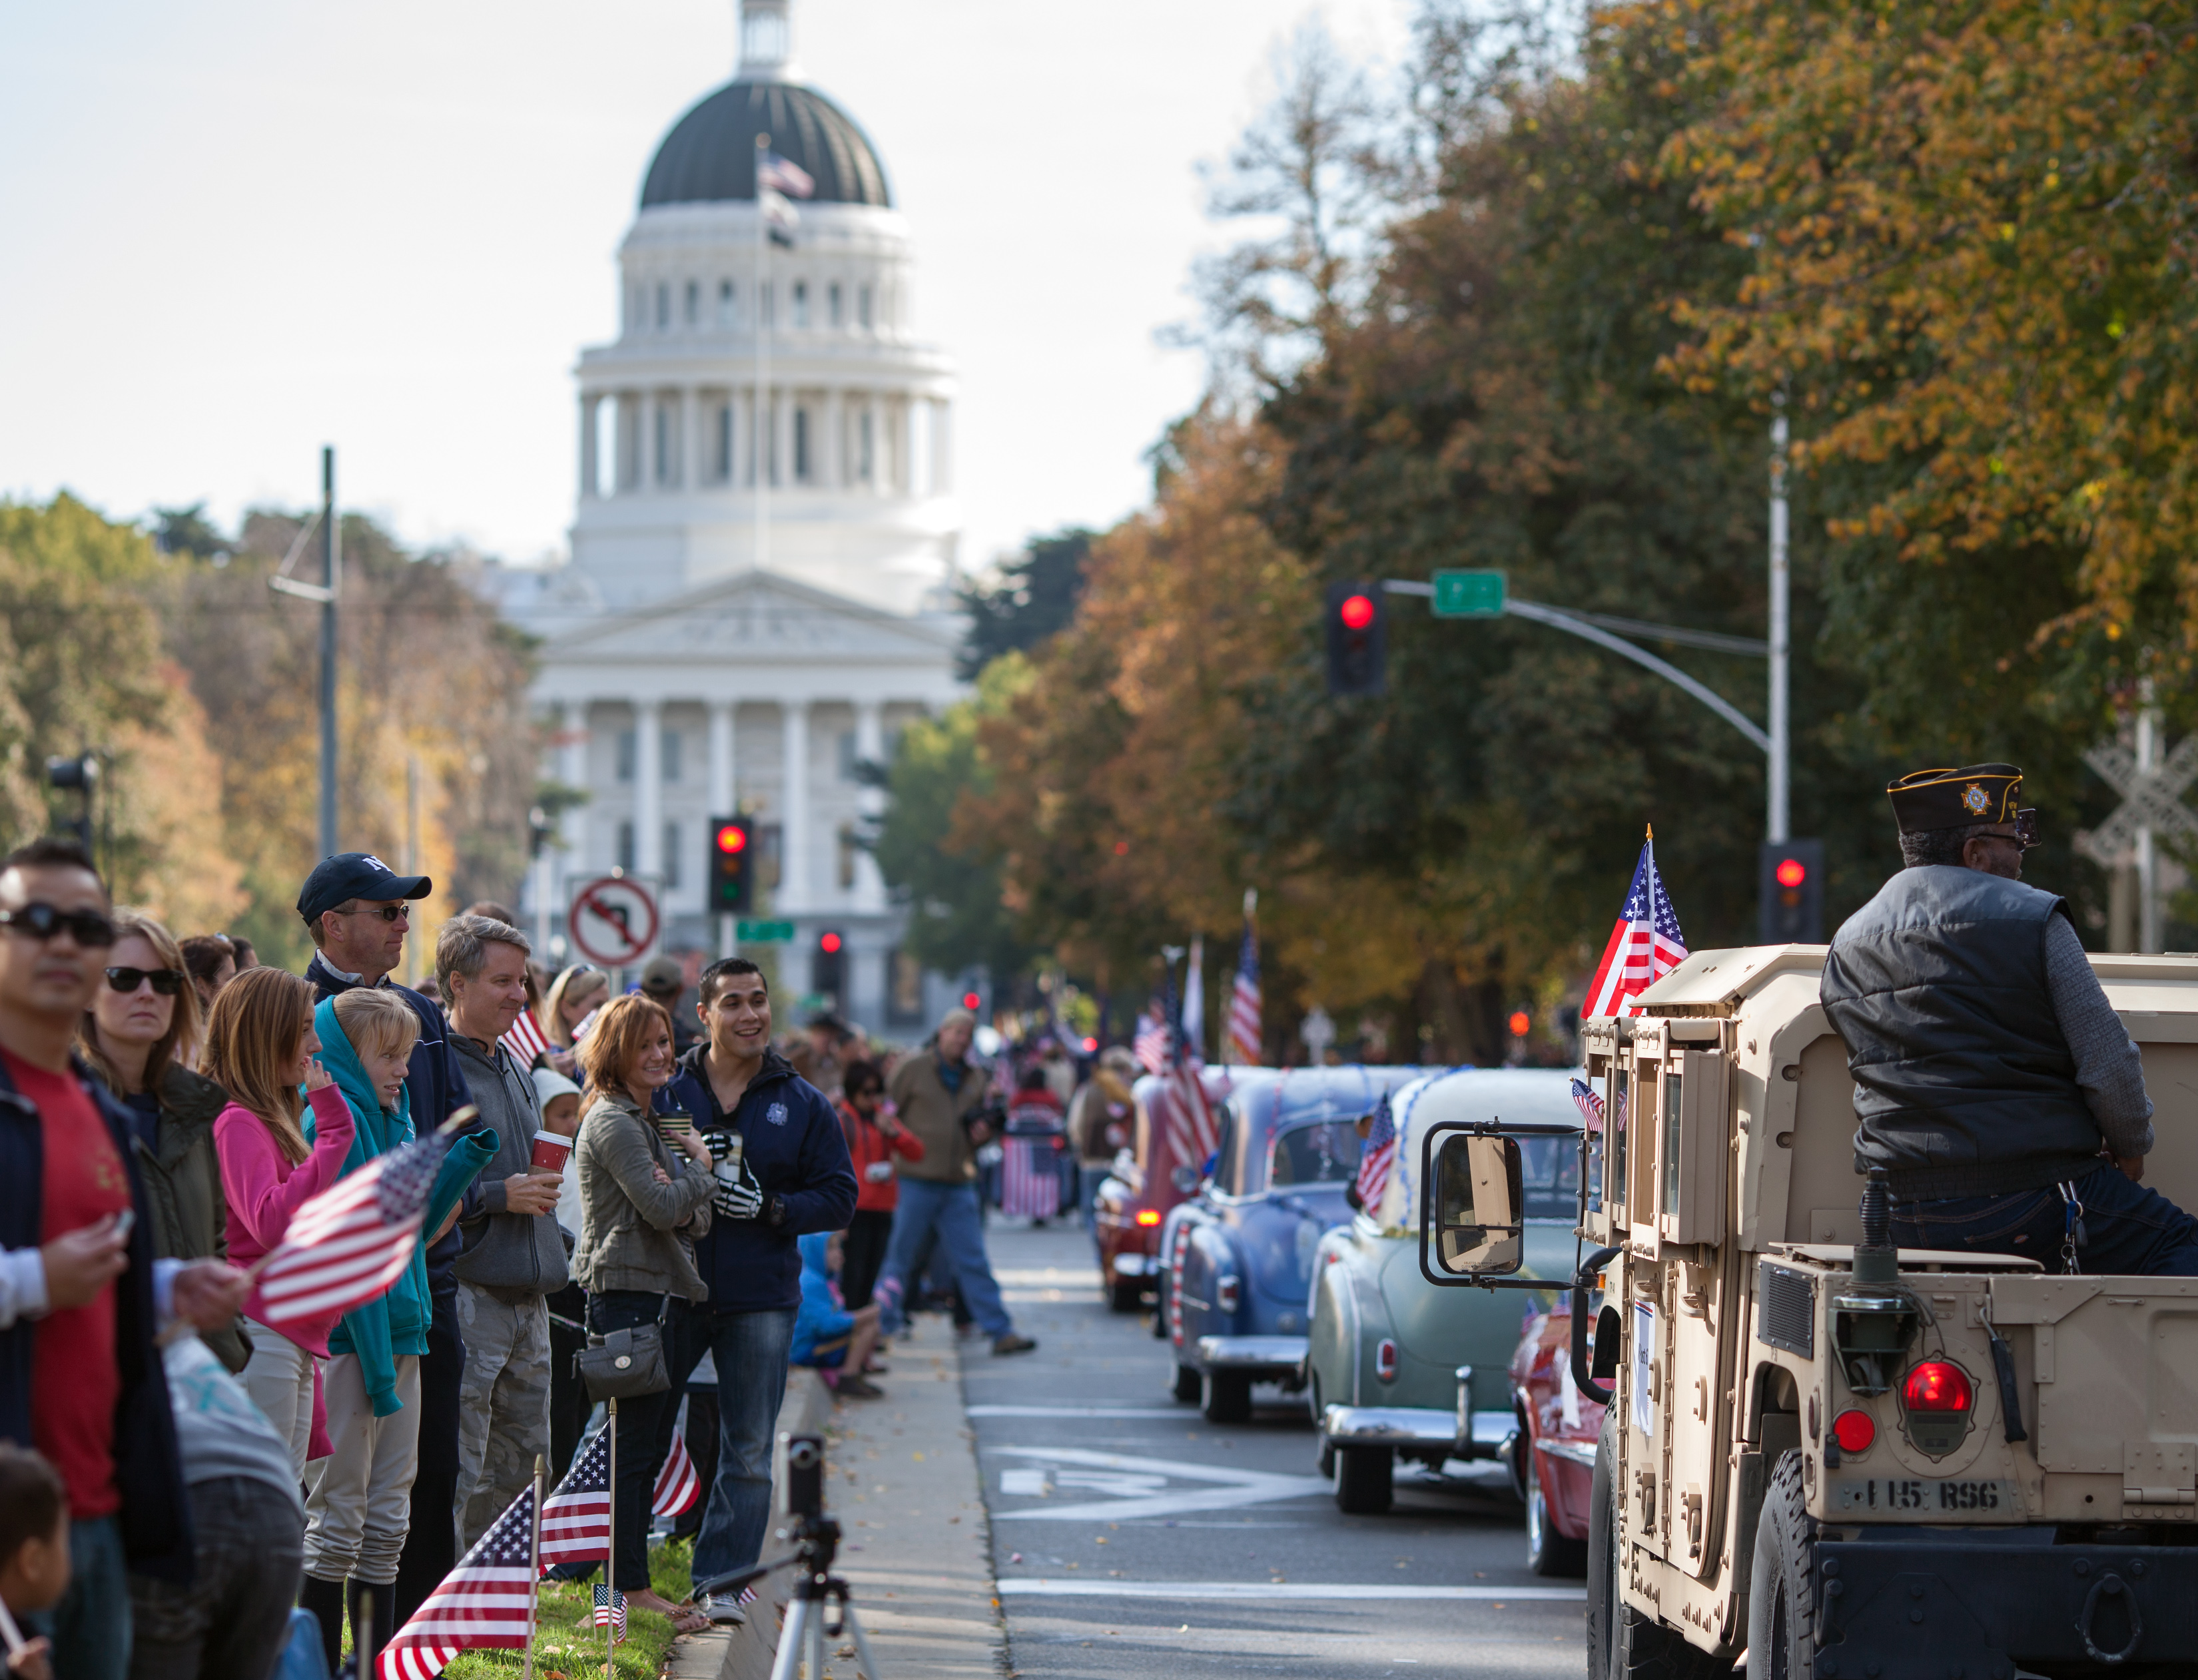
pedestrian, crowd, parade, festival, demonstration, endurance